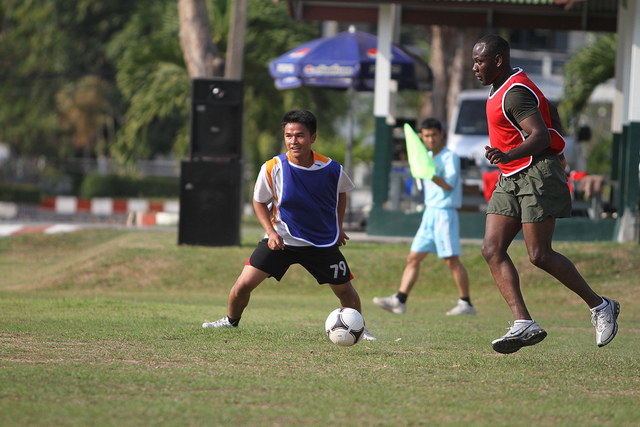
một vài người đang chơi bóng đá trên sân